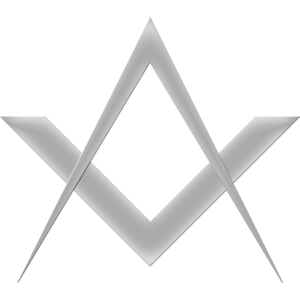
Frimureri
Vinkelmåler og passer lagt oven på hinanden er frimurernes mest kendte symbol.
Frimureri er esoteriske læresystemer, der i vore dage baserer sig på indvielse gennem ritualer.